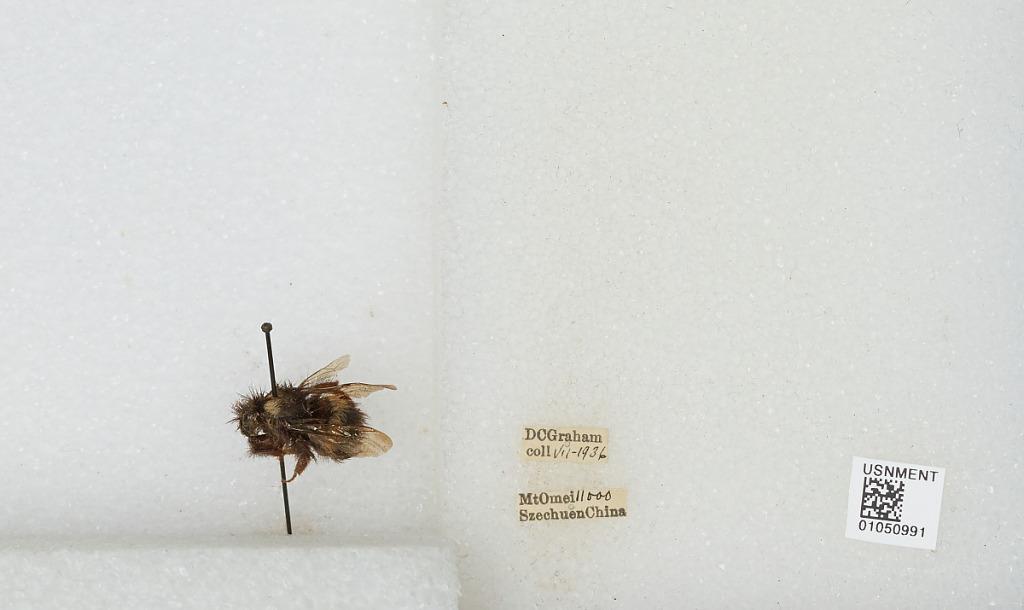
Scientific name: Bombus sp.
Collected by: D. Graham
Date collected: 1936-7-
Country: China
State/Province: Sichuan
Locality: Mt Emei